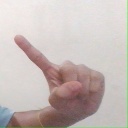
अक्षर: ए